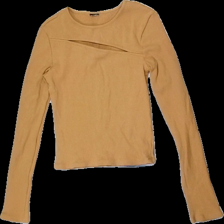
View: front
Type: Top
Category: Ladies
Brand: Missing
Colors: Brown
Material: 100% cotton
Cut: C-collar
Price range: 50-100
Recommended usage: Reuse